Tibet (1912–1951)

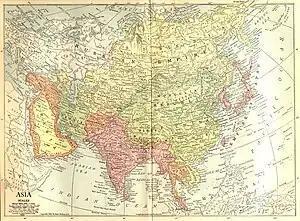
A map of East Asia in 1914 published by Rand McNally, showing Tibet as an autonomous region of the Republic of China

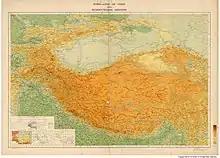
1936 Survey of India map of Tibet, showing Tibet as an independent country.

Tibet came under the rule of the Qing dynasty of China in 1720 after the Qing expelled the forces of the Dzungar Khanate. But by the end of the 19th century, Chinese authority in Tibet was no more than symbolic. Following the Xinhai Revolution in 1911–1912, Tibetan militia launched a surprise attack on the Qing garrison stationed in Tibet after the Xinhai Lhasa turmoil. After the fall of the Qing dynasty in 1912, the Qing officials in Lhasa were then forced to sign the "Three Point Agreement" for the surrender and expulsion of Qing forces in central Tibet. In early 1912, the Government of the Republic of China replaced the Qing dynasty as the government of China and the new republic asserted its sovereignty over all the territories of the previous dynasty, which included 22 Chinese provinces, Tibet, and Outer Mongolia. This claim was provided for in the Imperial Edict of the Abdication of the Qing Emperor signed by the Empress Dowager Longyu on behalf of the six-year-old Xuantong Emperor: "...the continued territorial integrity of the lands of the five races, Manchu, Han, Mongol, Hui, and Tibetan into one great Republic of China" (...). The Provisional Constitution of the Republic of China adopted in 1912 specifically established frontier regions of the new republic, including Tibet, as integral parts of the state.